Panama City Center for the Arts

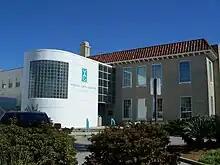
Panama City Center for the Arts

The Panama City Center for the Arts, formerly the Visual Arts Center of Northwest Florida, is an art center in Panama City, Florida. Its development was part of downtown revitalization efforts.